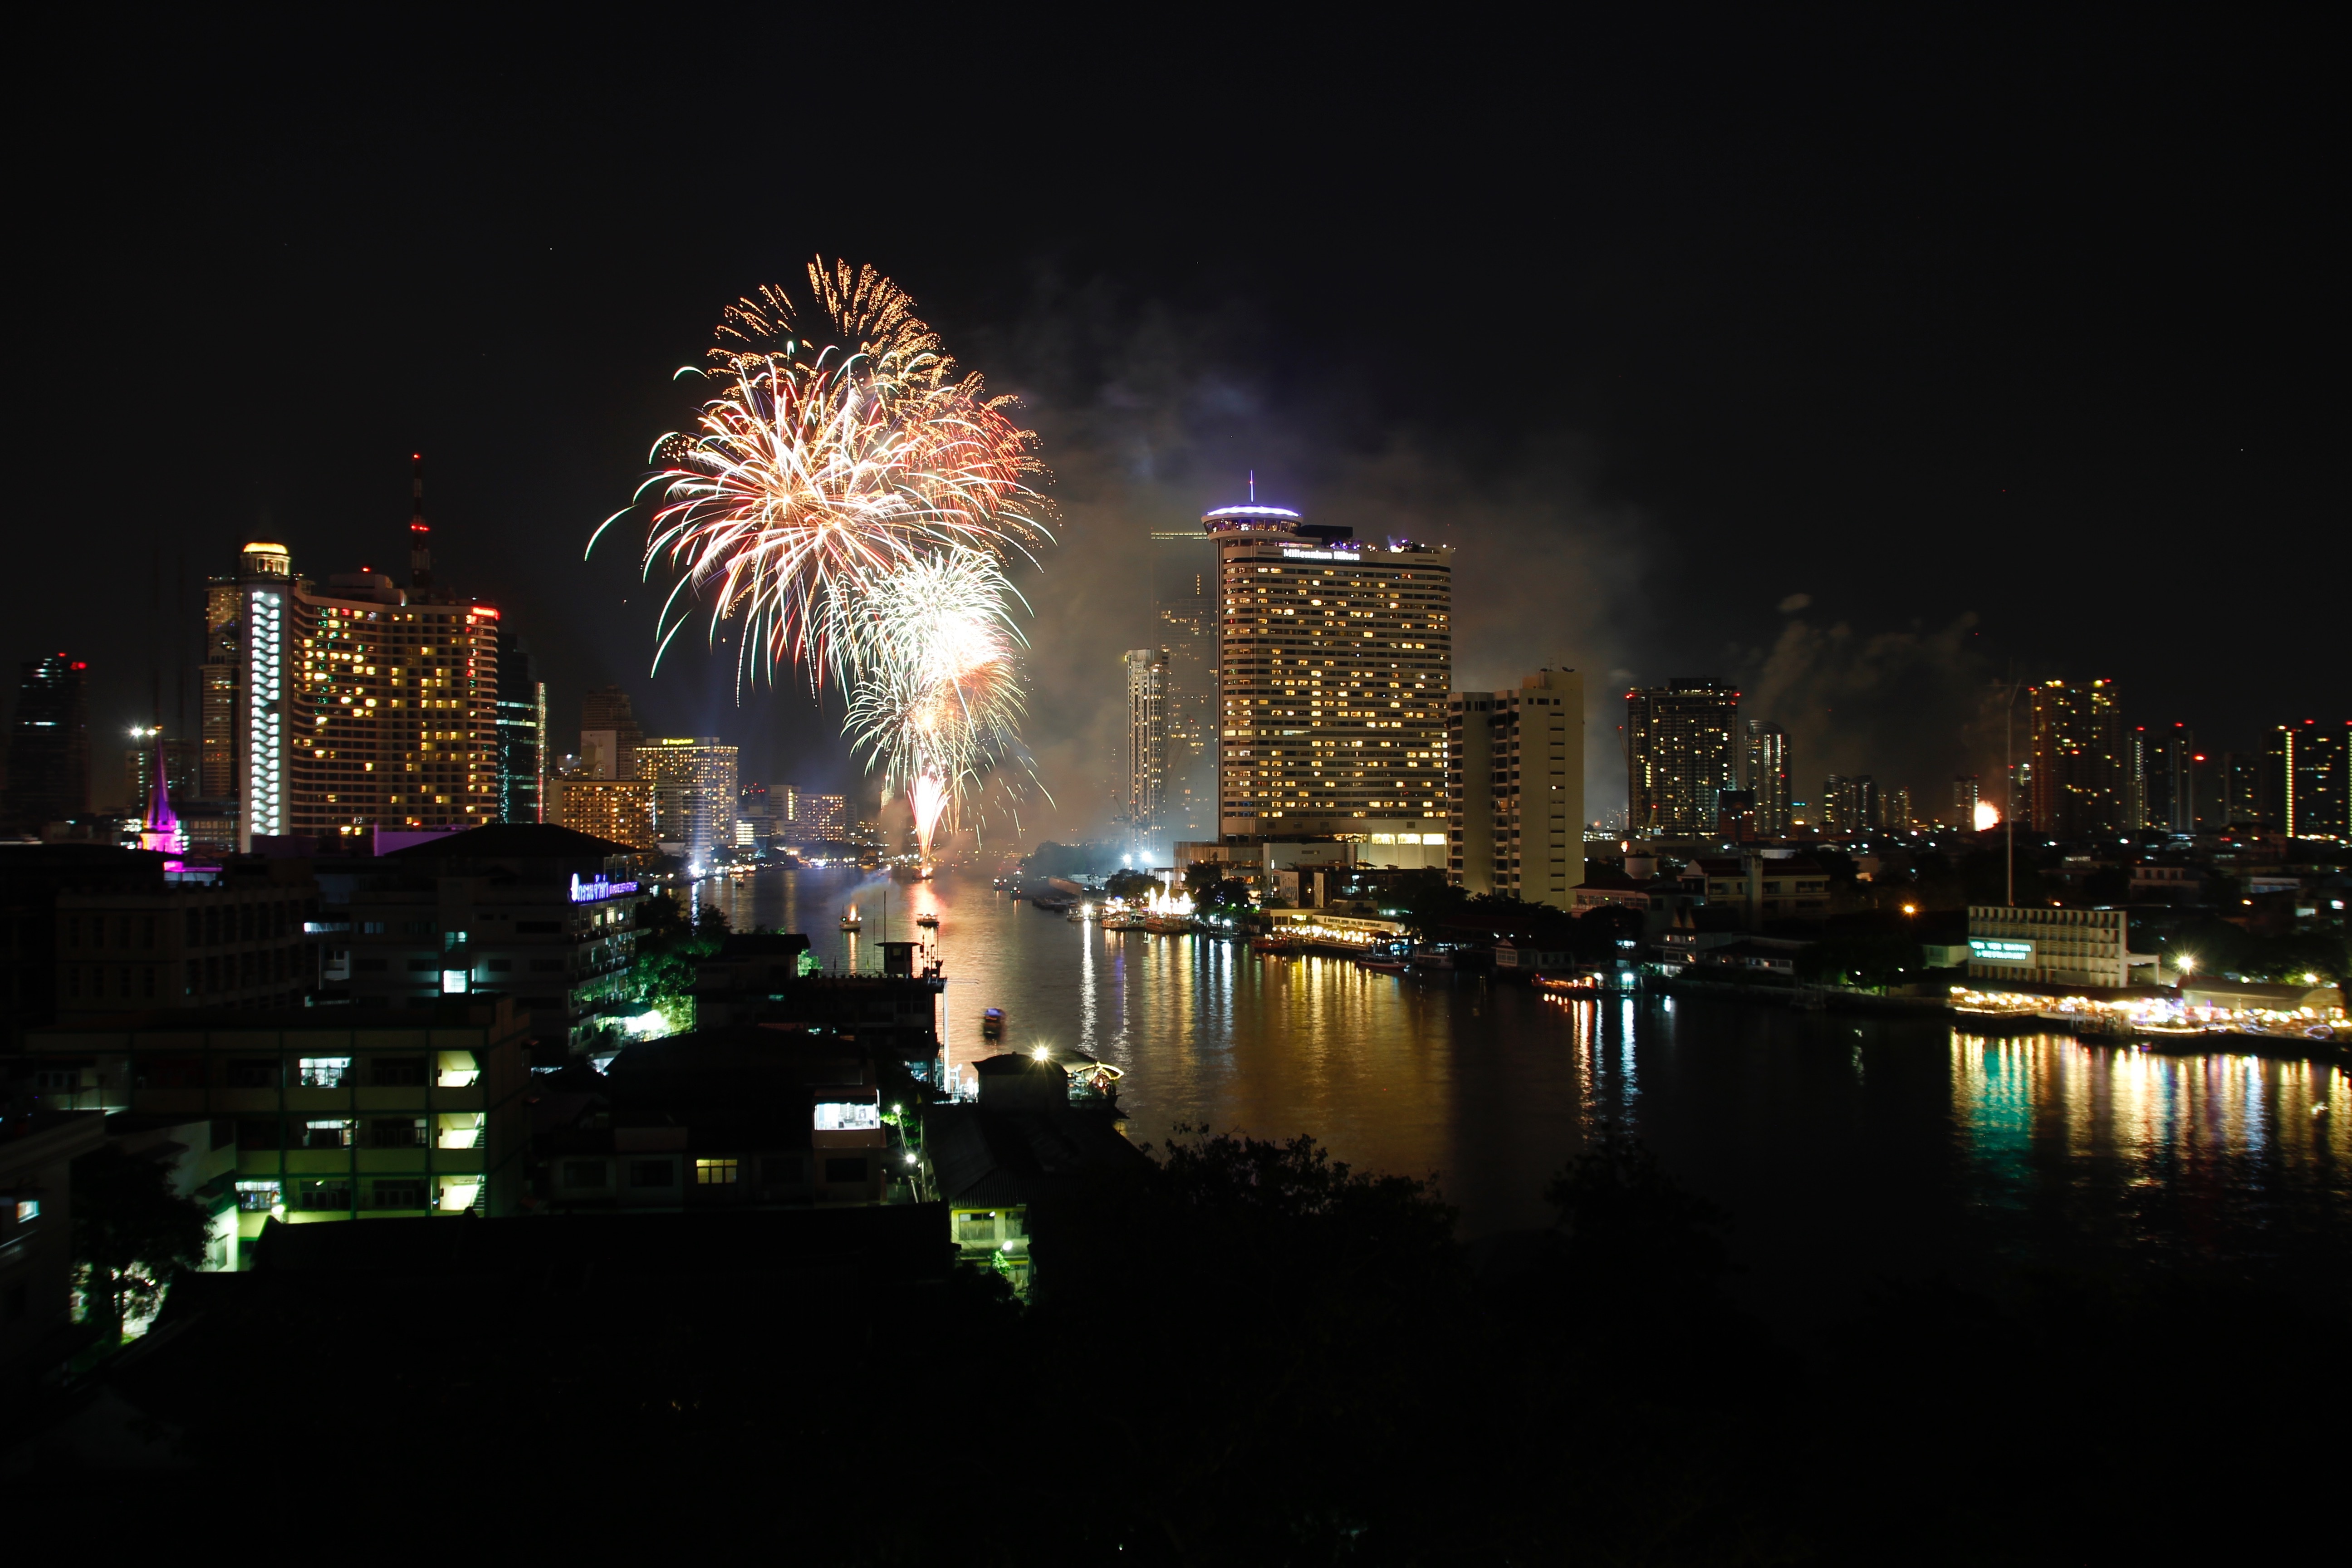
light, architecture, skyline, night, building, city, skyscraper, cityscape, recreation, asia, thailand, illuminated, fireworks, event, bangkok, metropolis, outdoor recreation